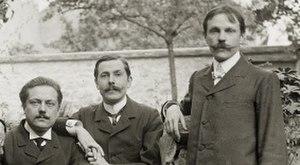
Henri, Jules et Louis Séeberger vers 1900* © Séeberger frères / Centre des monuments nationaux
Les frères Séeberger sont une lignée de cinq photographes français dont l'activité s'étend sur une grande partie du XXᵉ siècle.